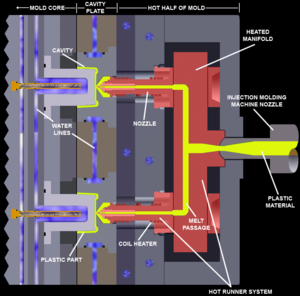
Le moulage par injection en canal chaud est un moulage par injection de plastiques dans lequel le canal d’alimentation du moule est chauffé afin que la carotte d’injection reste fluide et serve au moulage de la pièce suivante au lieu de rester solidaire de la pièce moulée.